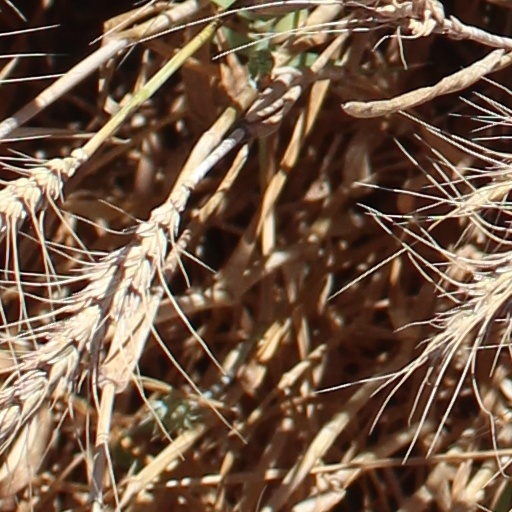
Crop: wheat